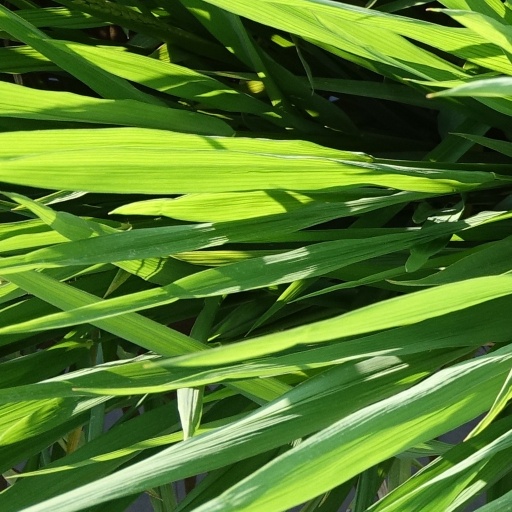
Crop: rice